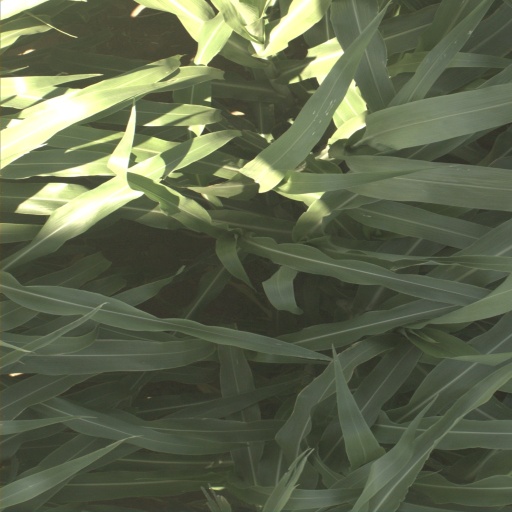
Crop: sorghum